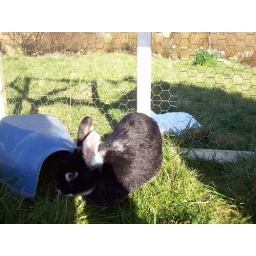
She never did fit in that little blue house but always tried!